Steel dam

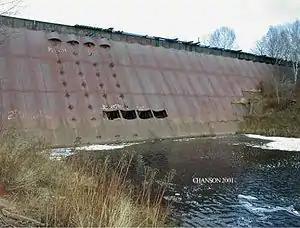
Redridge Steel Dam (upstream side) with a low water level

A steel dam is a type of dam (a structure to impound or retard the flow of water) that is made of steel, rather than the more common masonry, earthworks, concrete or timber construction materials.